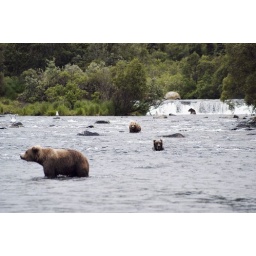
Brown bears sitting in Brooks River02